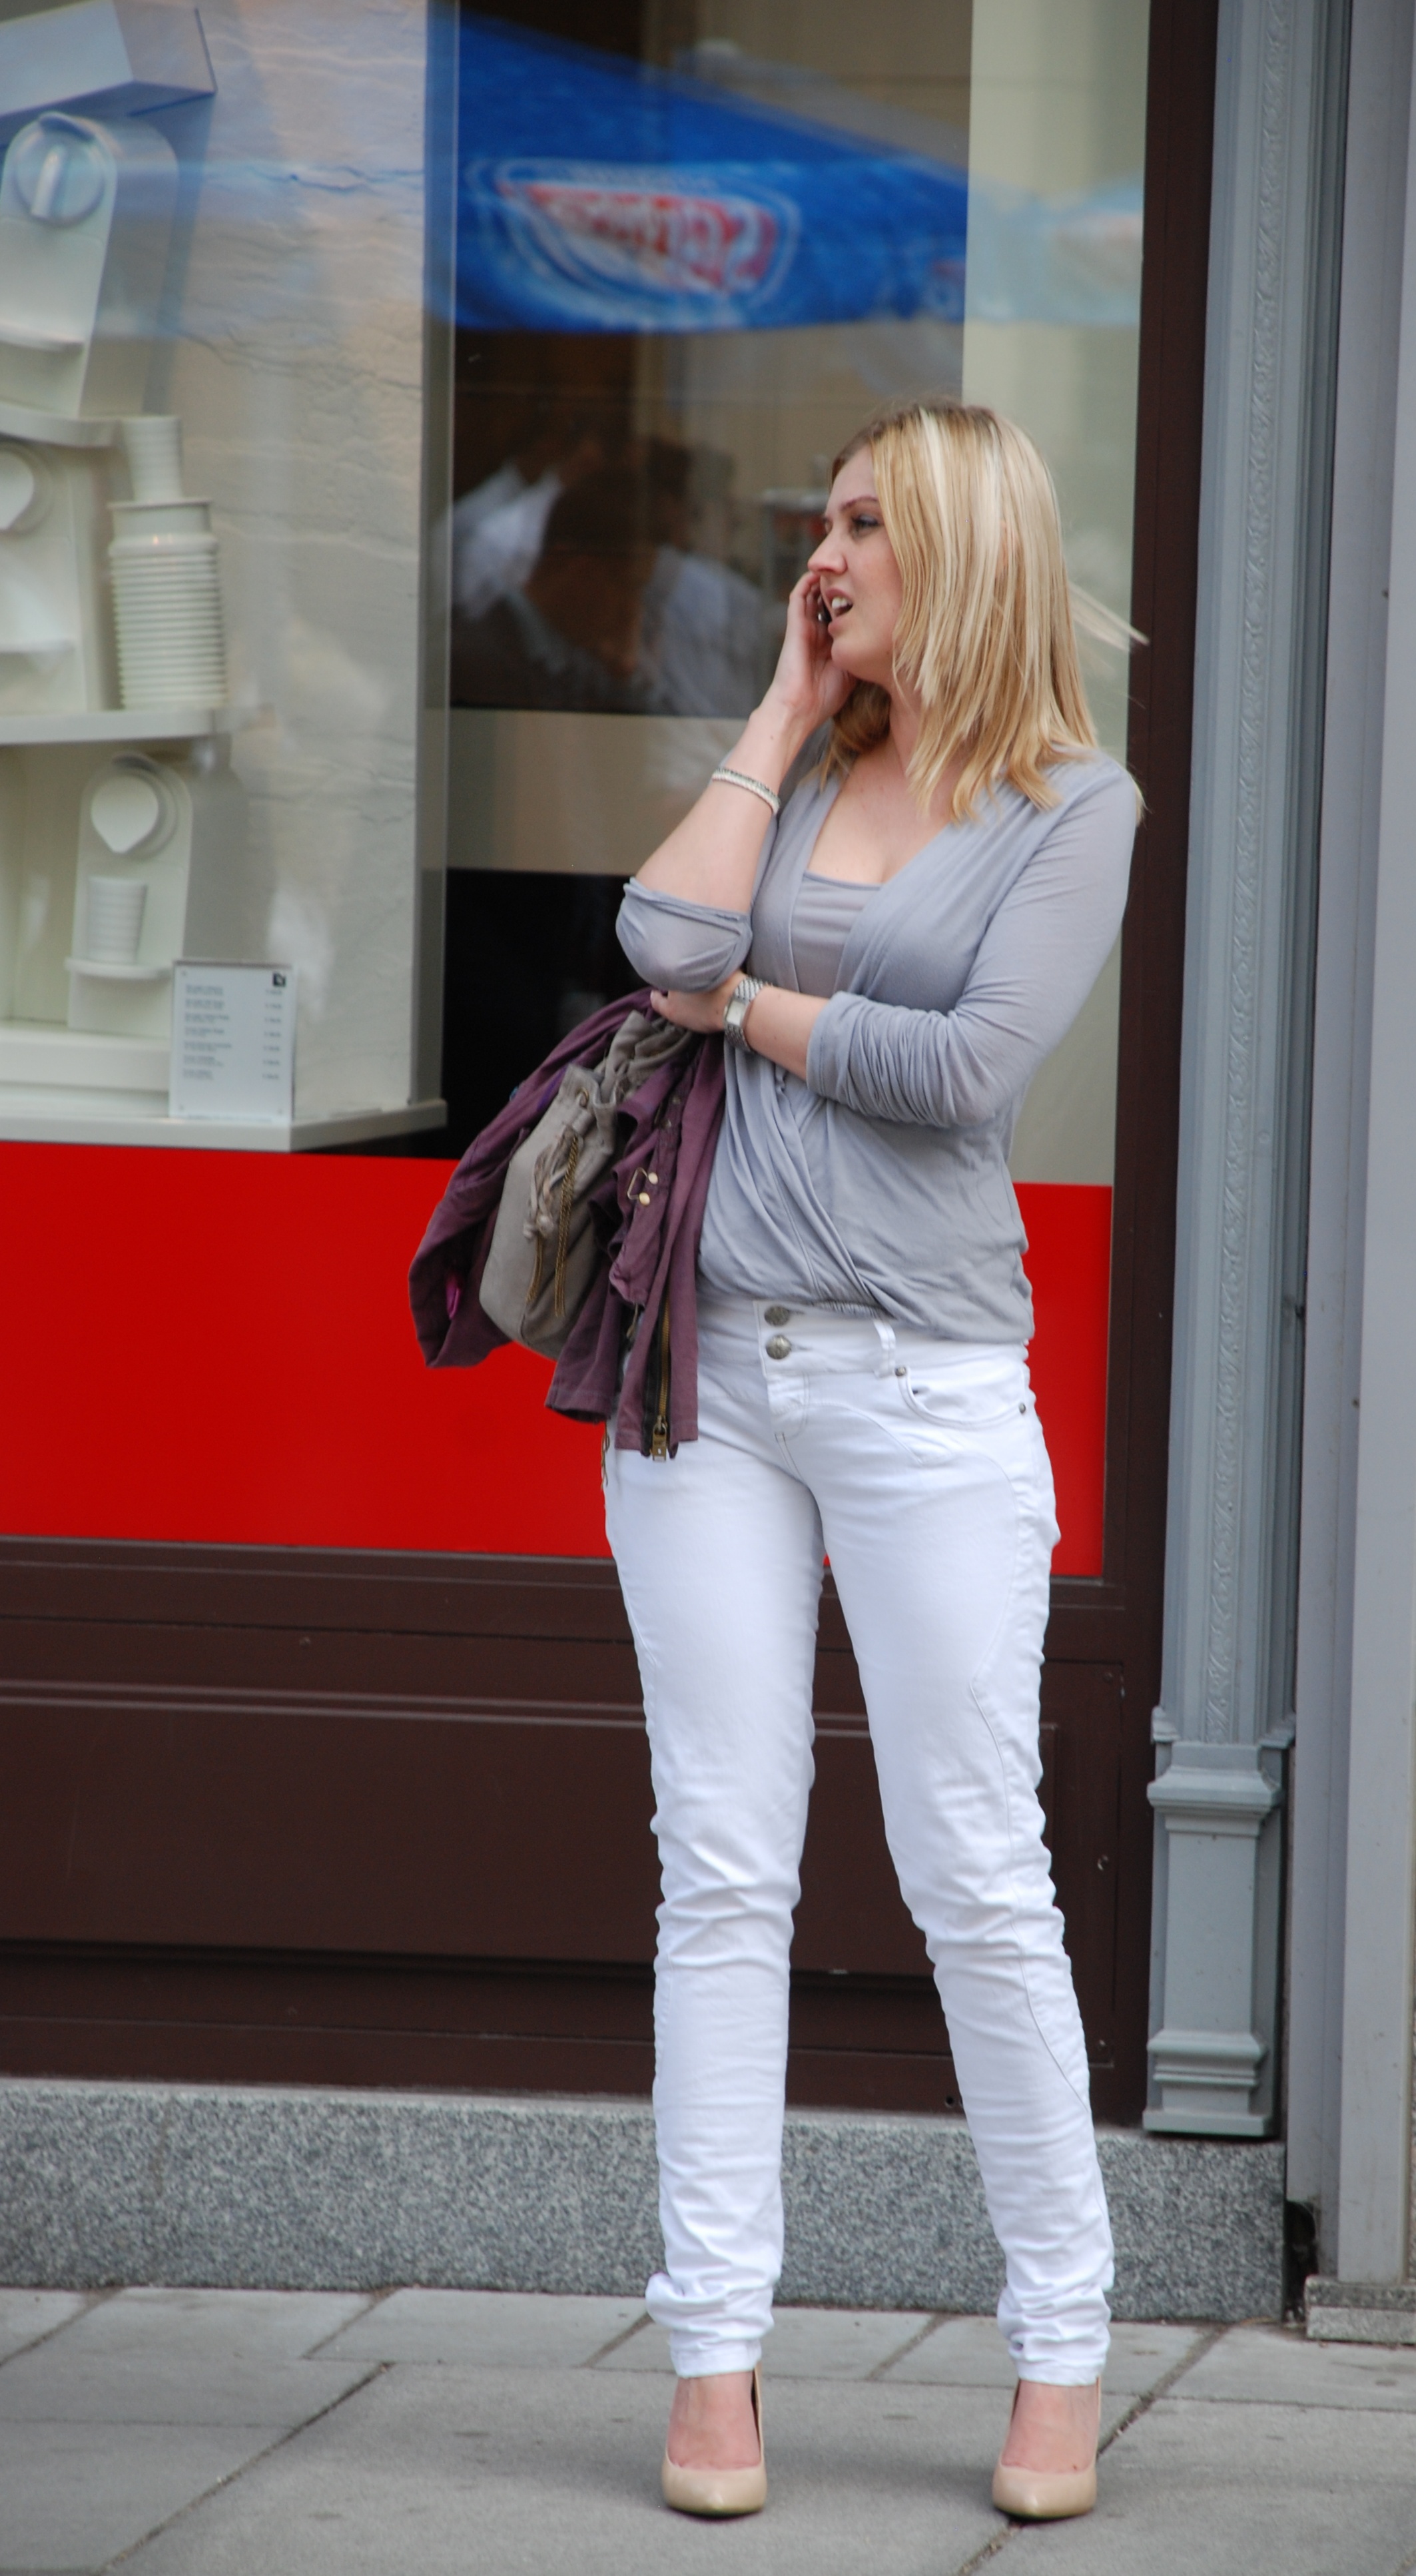
people, girl, woman, white, street, city, leg, europe, model, red, fashion, nikon, clothing, lady, human body, austria, candid, girls, women, vienna, footwear, beauty, blond, d80, costume, wien, nikond80, osterreich, photo shoot